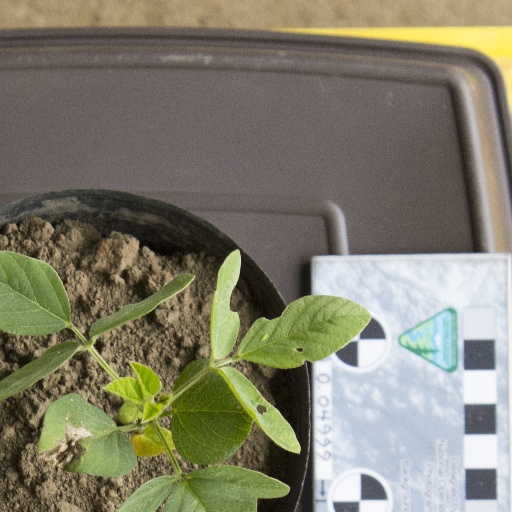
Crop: soybean